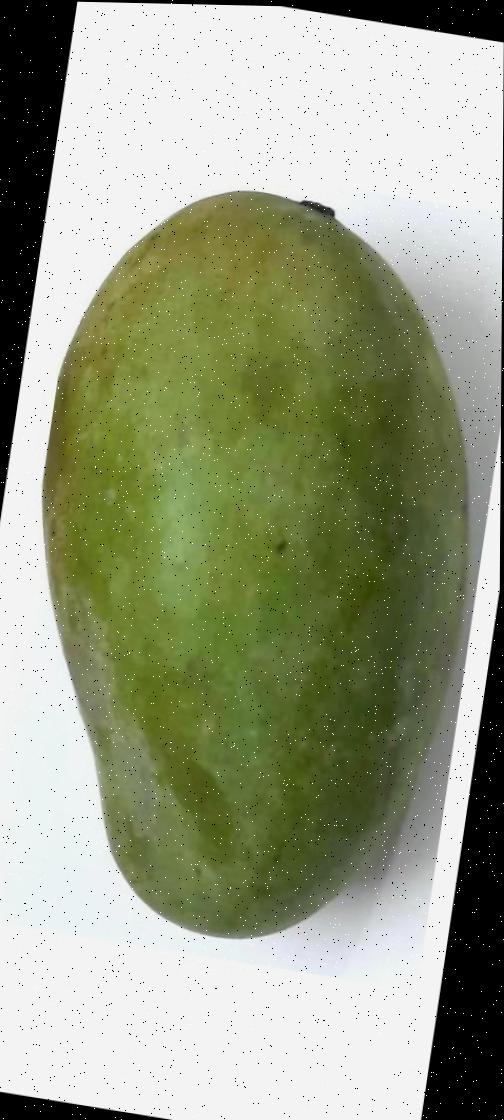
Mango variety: Amrapali